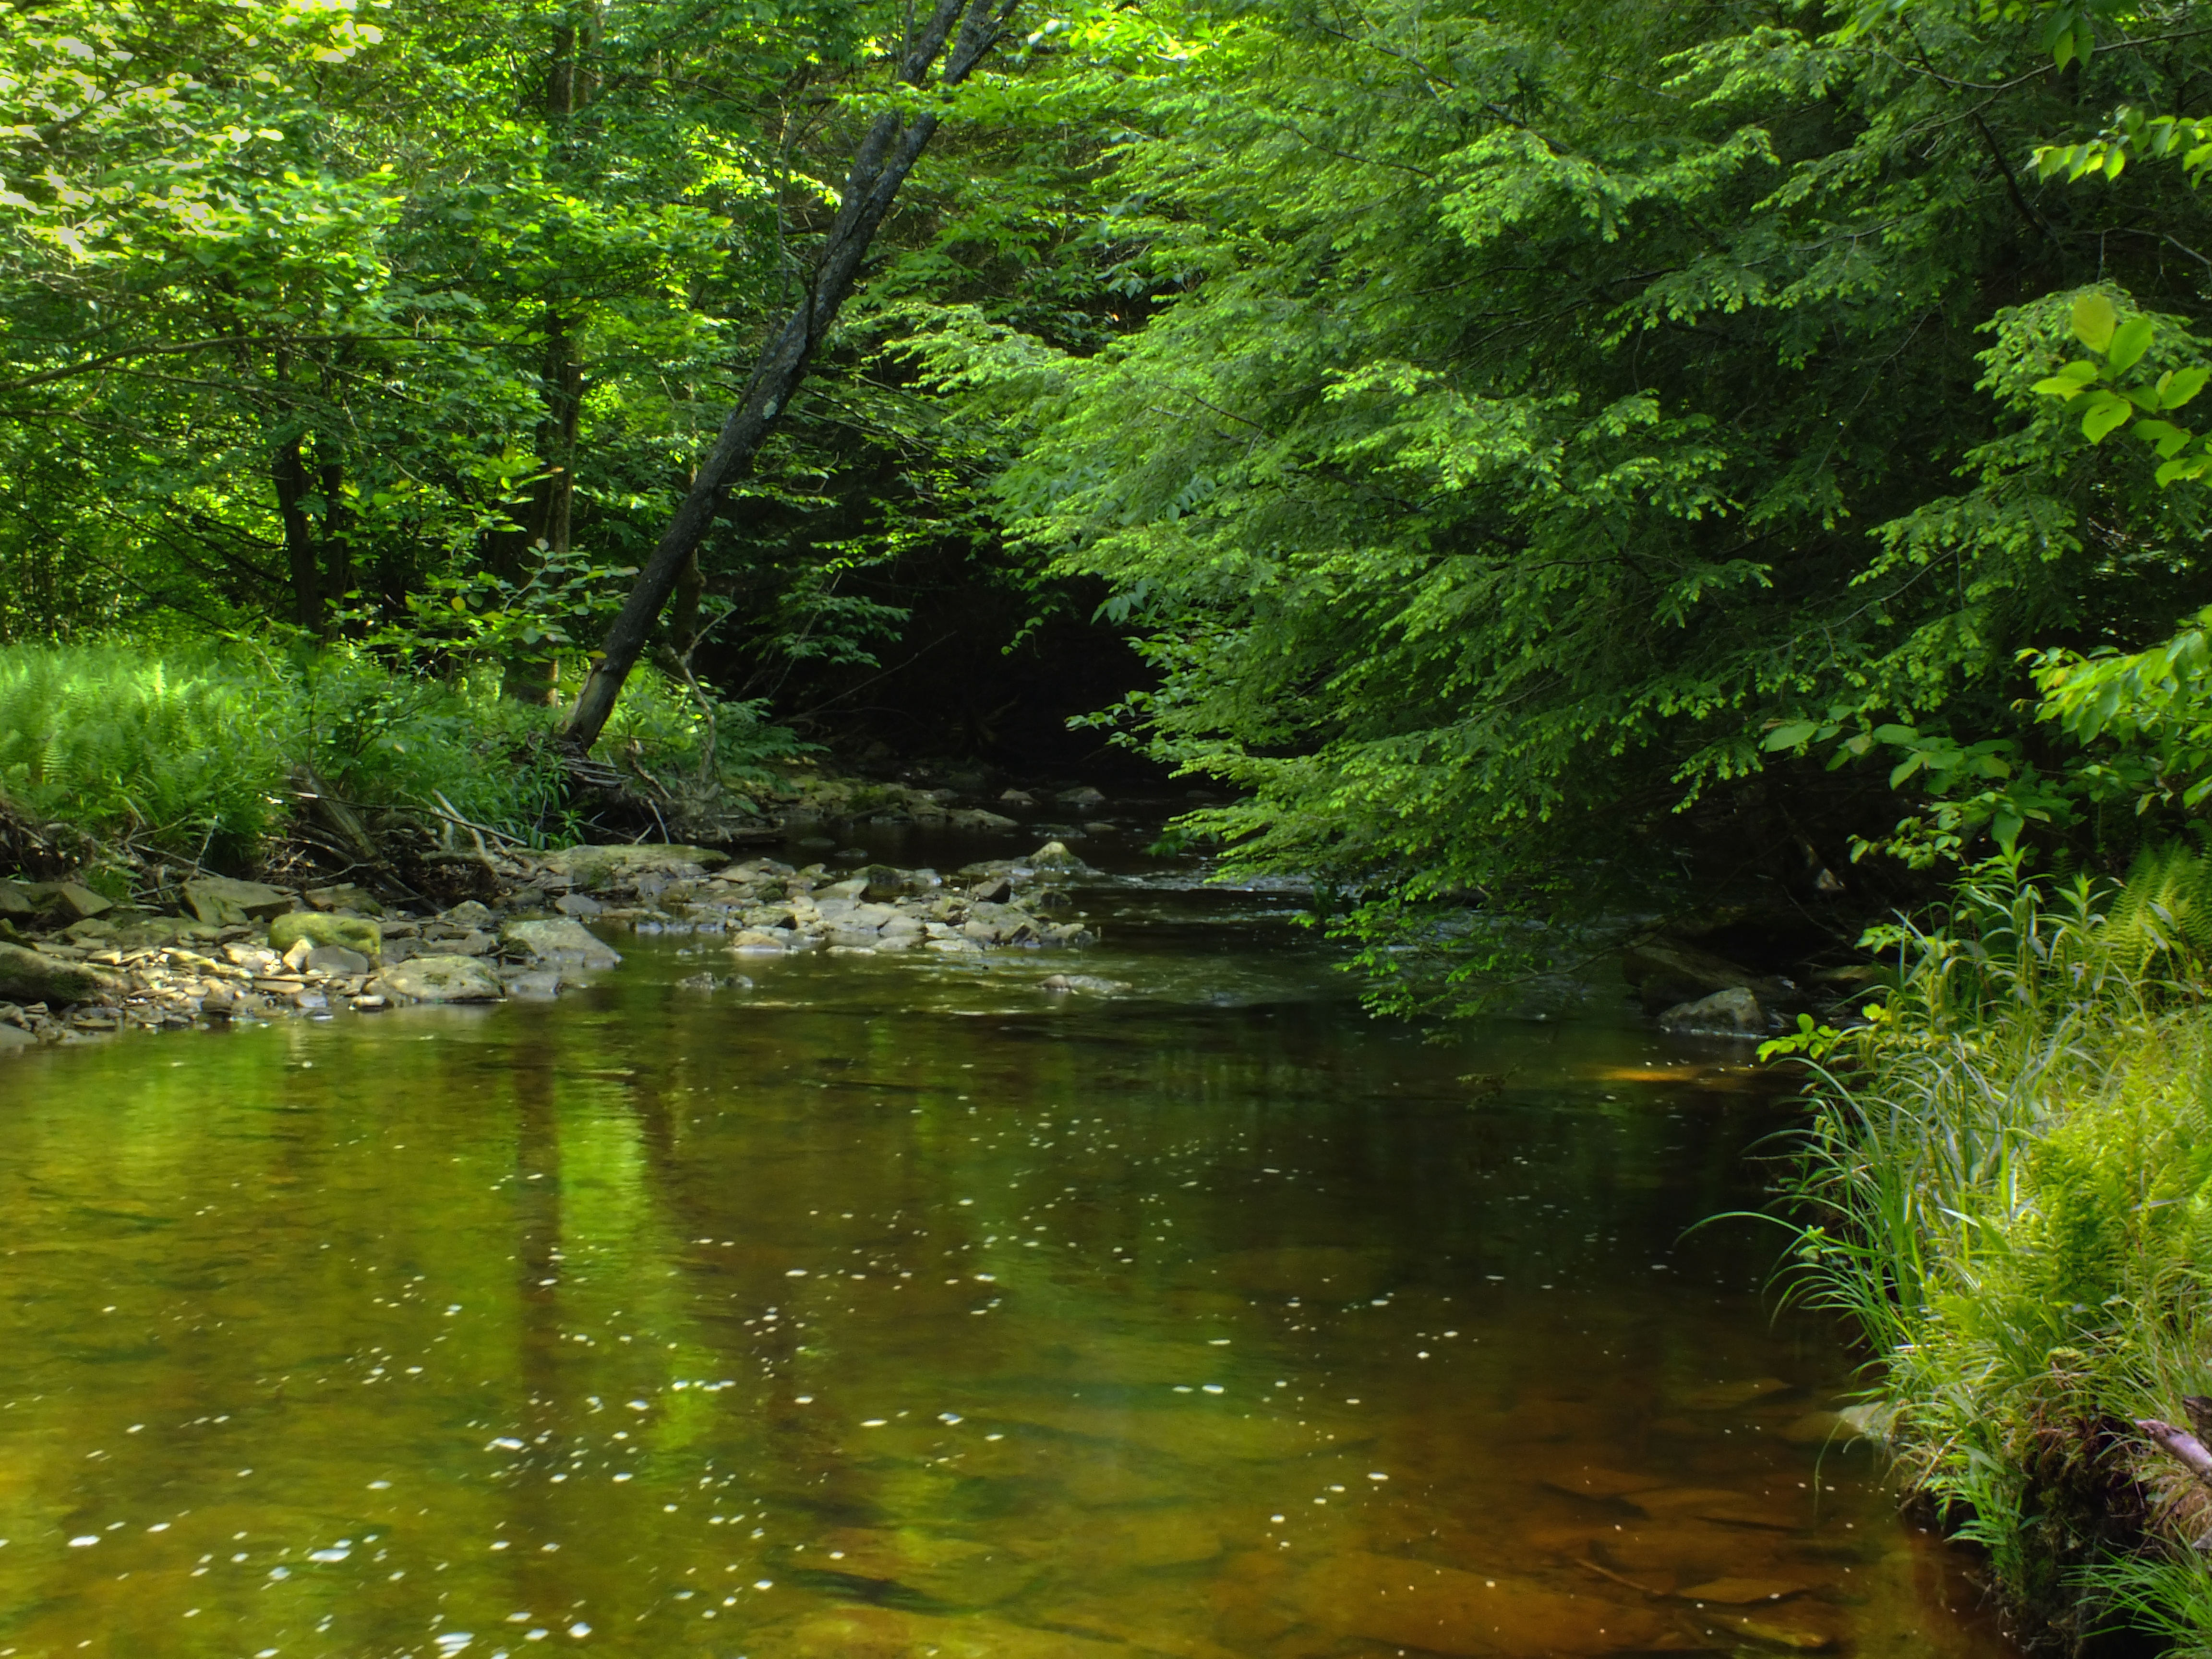
tree, water, nature, forest, creek, wilderness, hiking, leaf, river, pond, stream, spring, green, reflection, jungle, body of water, trees, creativecommons, vegetation, rainforest, pennsylvaniawilds, pennsylvania, elkcounty, woodland, habitat, ecosystem, watercourse, bigmillcreek, old growth forest, natural environment, geographical feature, riparian forest